King tide

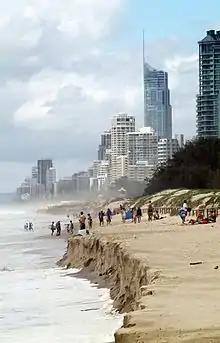
The erosive effects of a king tide on the Gold Coast, Queensland

A king tide is an especially high spring tide, especially the perigean spring tides which occur three or four times a year. King tide is not a scientific term, nor is it used in a scientific context.